Xinhua Bookstore

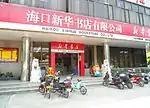
A Xinhua Bookstore in Haikou City, Hainan Province

Xinhua Bookstore (in ) was originally established as Guanghua Bookstore (in ) in 1937 in Yan'an under the Propaganda Department of the Chinese Communist Party. In 1942, Guanghua Bookstore changed its name to Xinhua Bookstore.